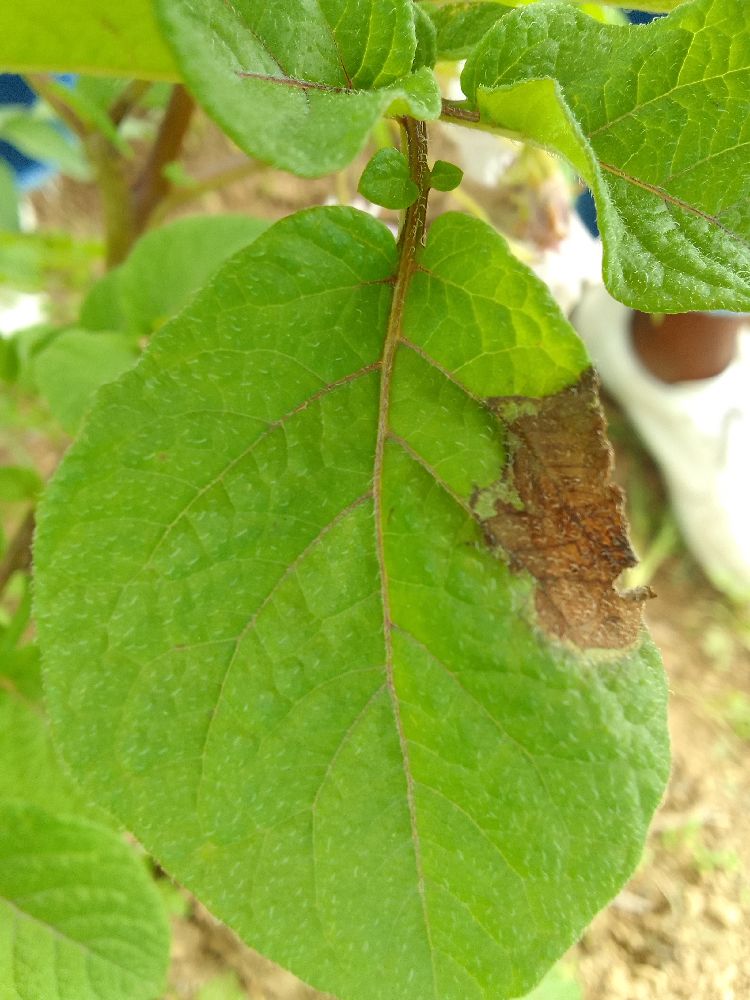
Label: Late blight